2021 Detroit Sports Car Classic

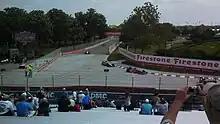
The Raceway on Belle Isle, where the race was held.

International Motor Sports Association's (IMSA) president John Doonan confirmed the race was part of the schedule for the 2021 IMSA SportsCar Championship (IMSA SCC) in September 2020. It was the seventh year the event was held as part of the WeatherTech SportsCar Championship, and the eleventh annual running of the race, counting the period between 2007 and 2013 when it was a round of the Rolex Sports Car Series and the American Le Mans Series respectively. The 2021 Detroit Sports Car Classic was the fourth of twelve scheduled sports car races of 2021 by IMSA, the shortest in terms of time, and was the second round of the WeatherTech Sprint Cup. The race was held at the fourteen-turn Belle Isle Park in Detroit, Michigan.